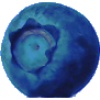
Label: Huckleberry 1